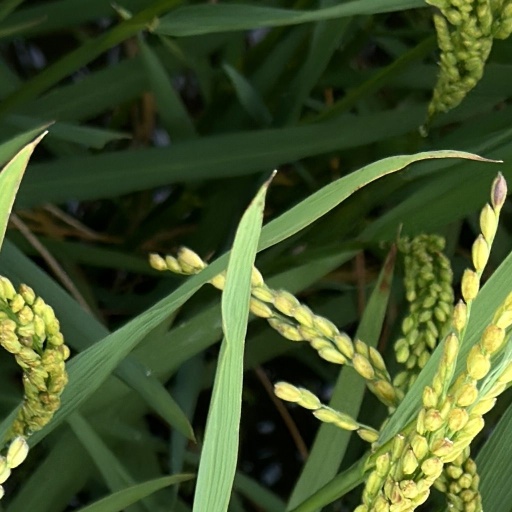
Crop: rice